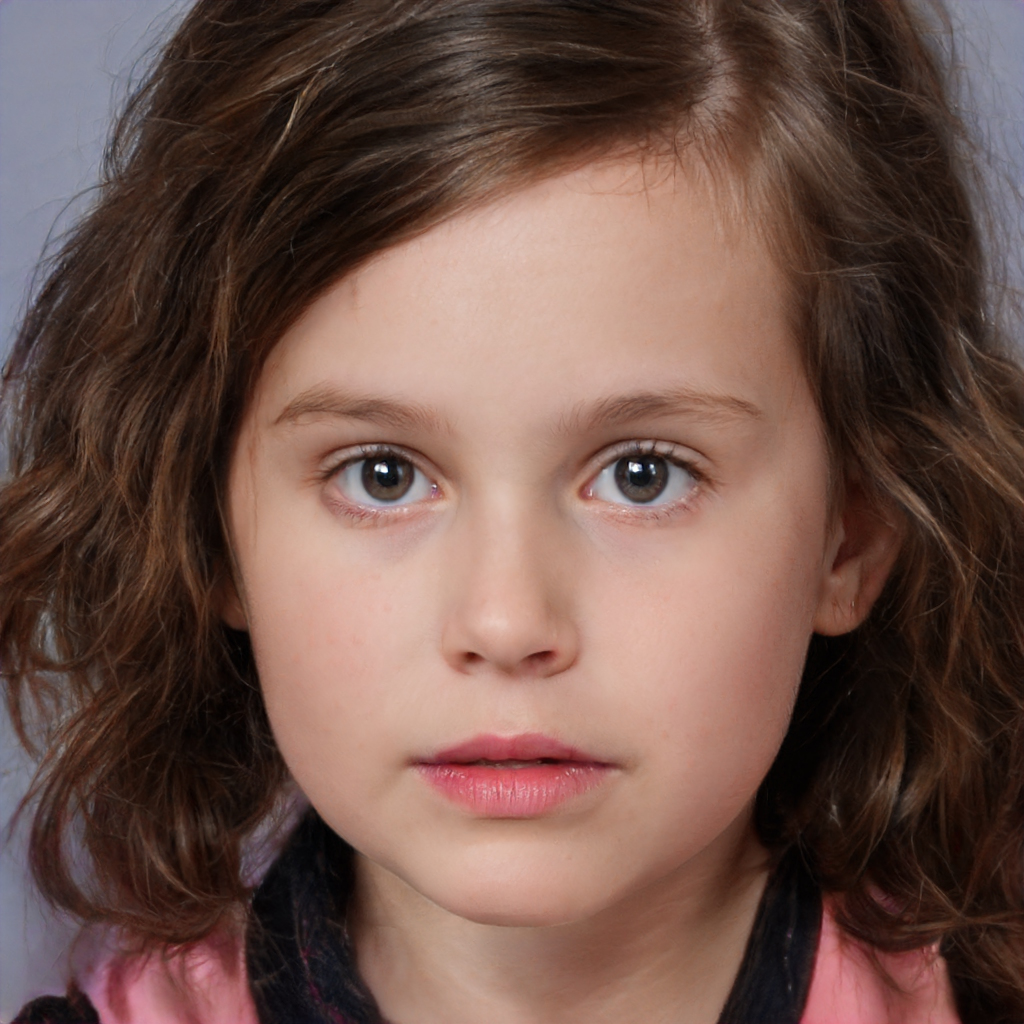
Label: Colored